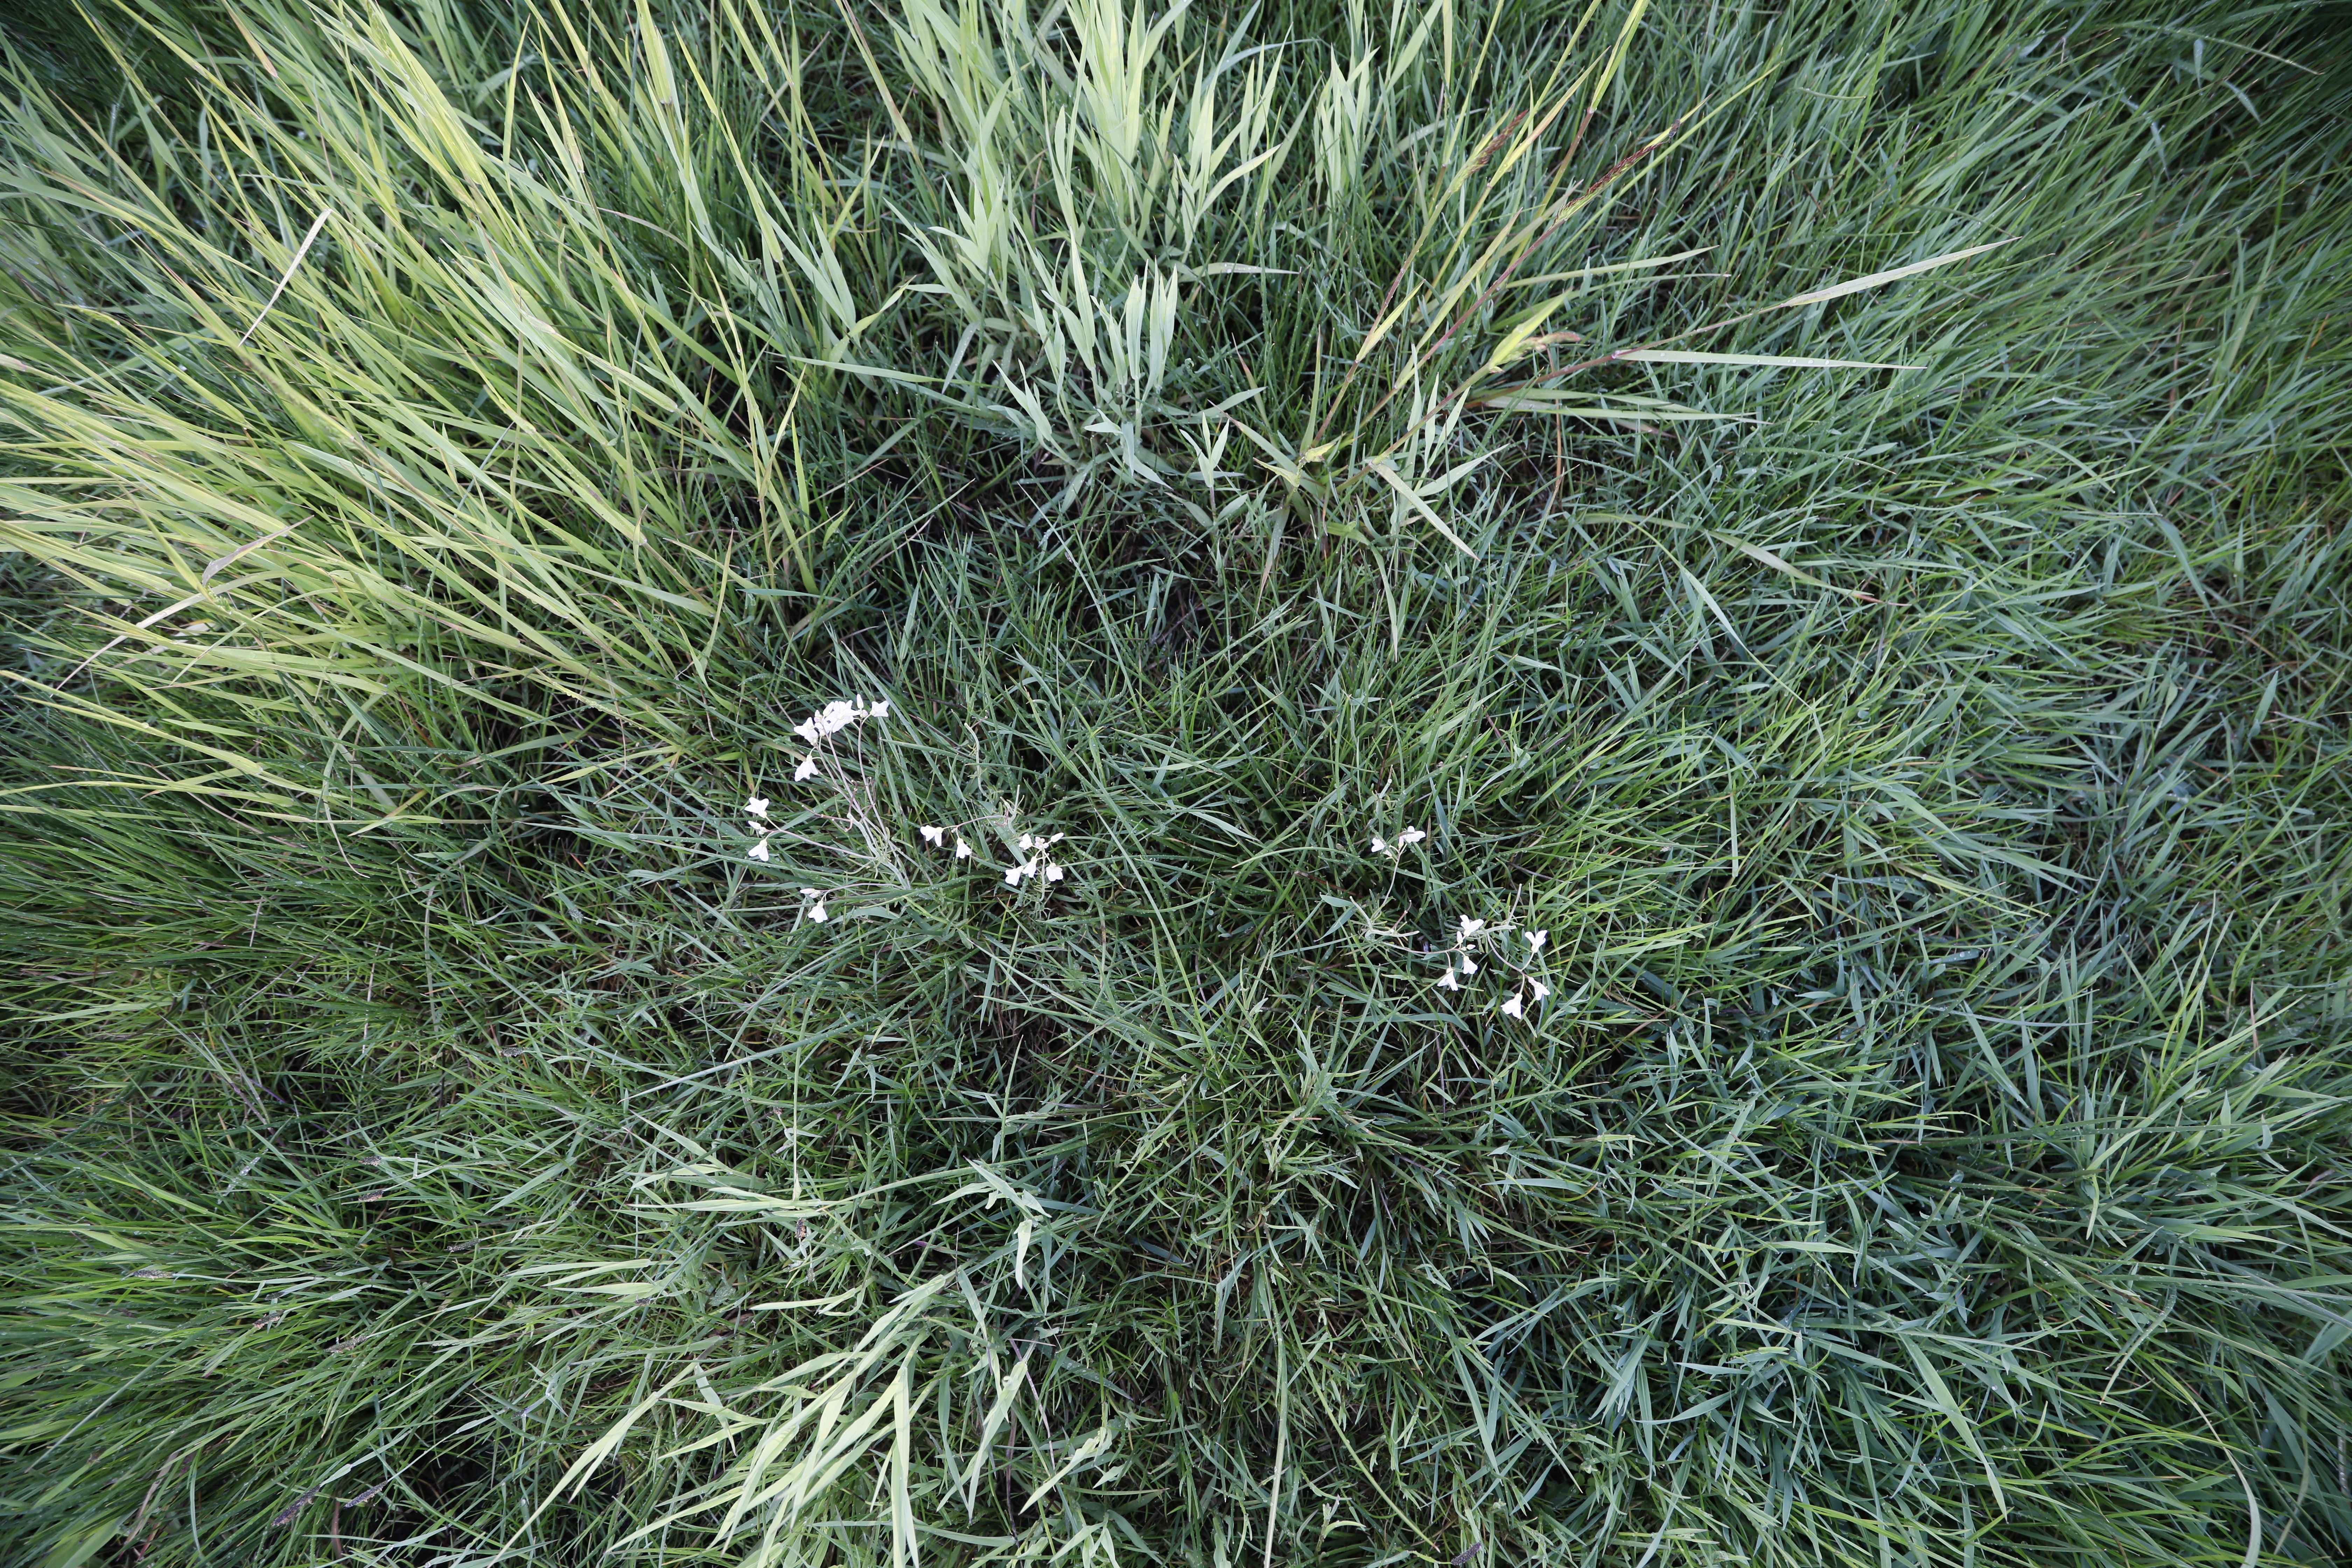
Plant species: Cardamine pratensis